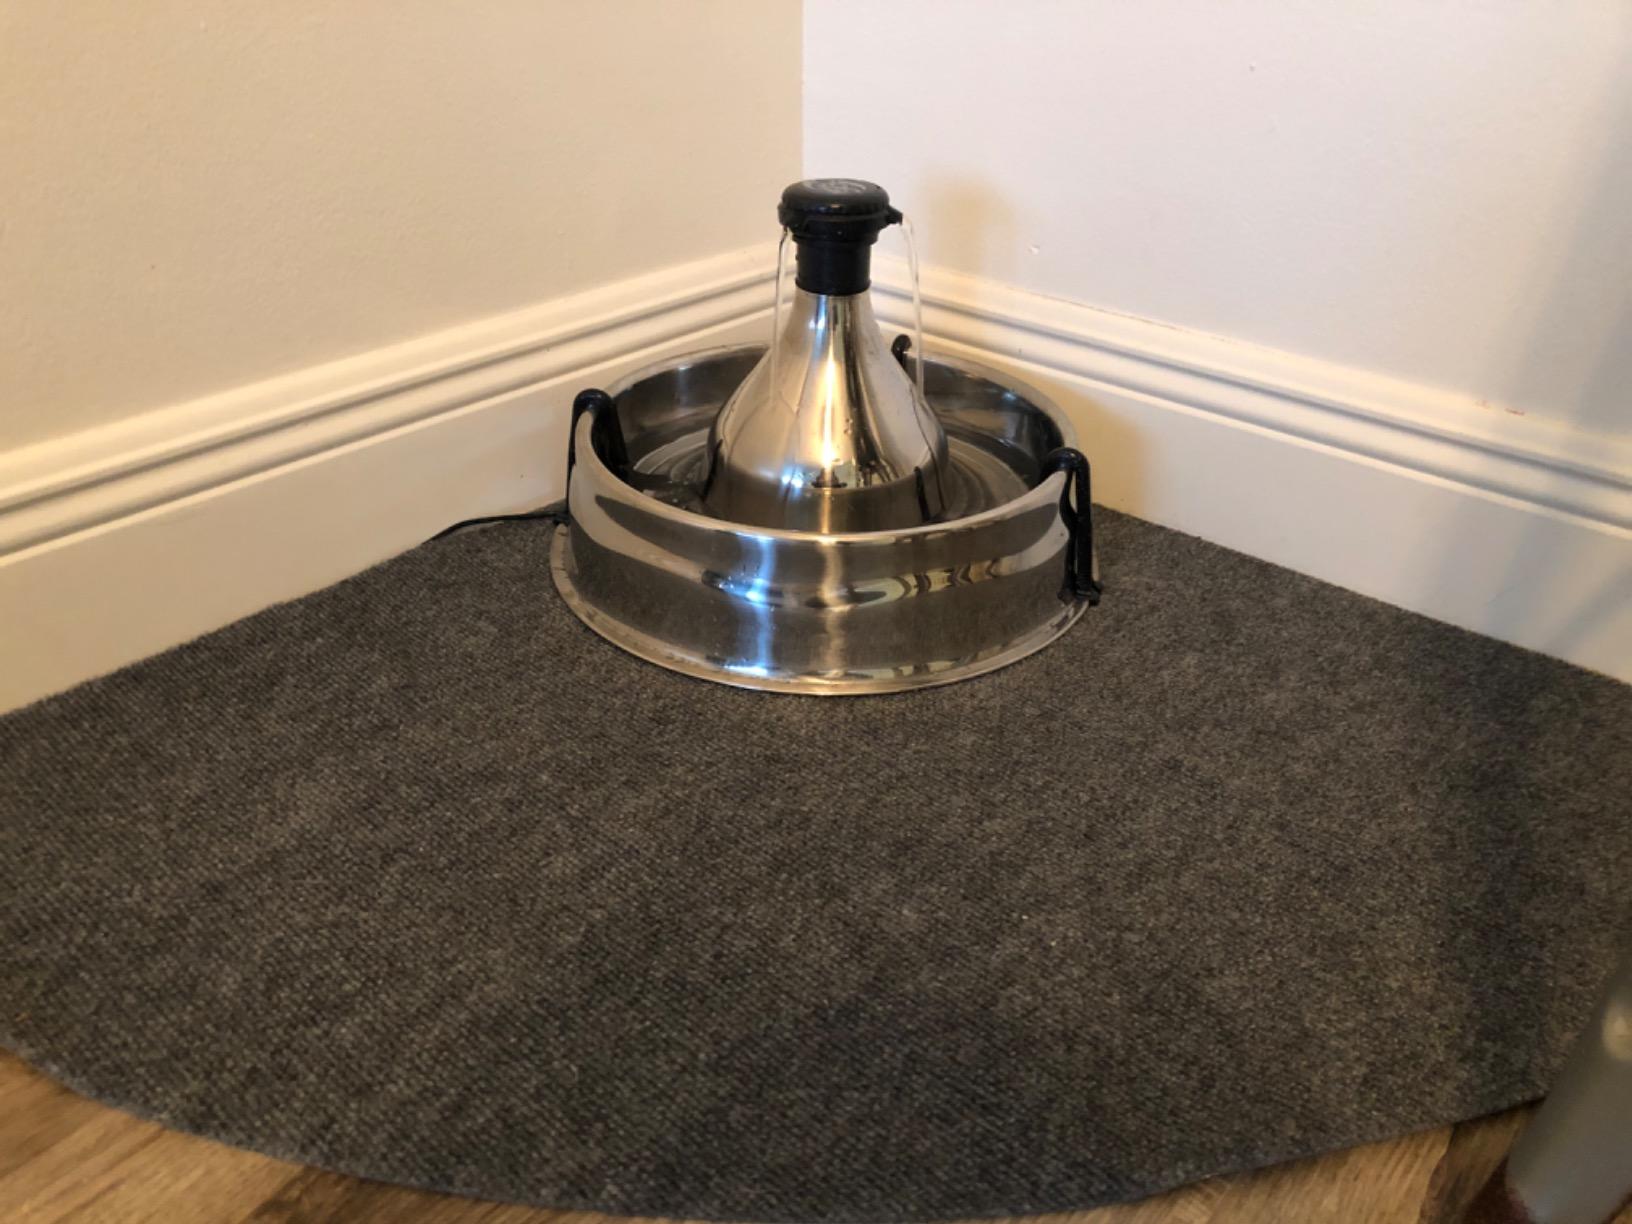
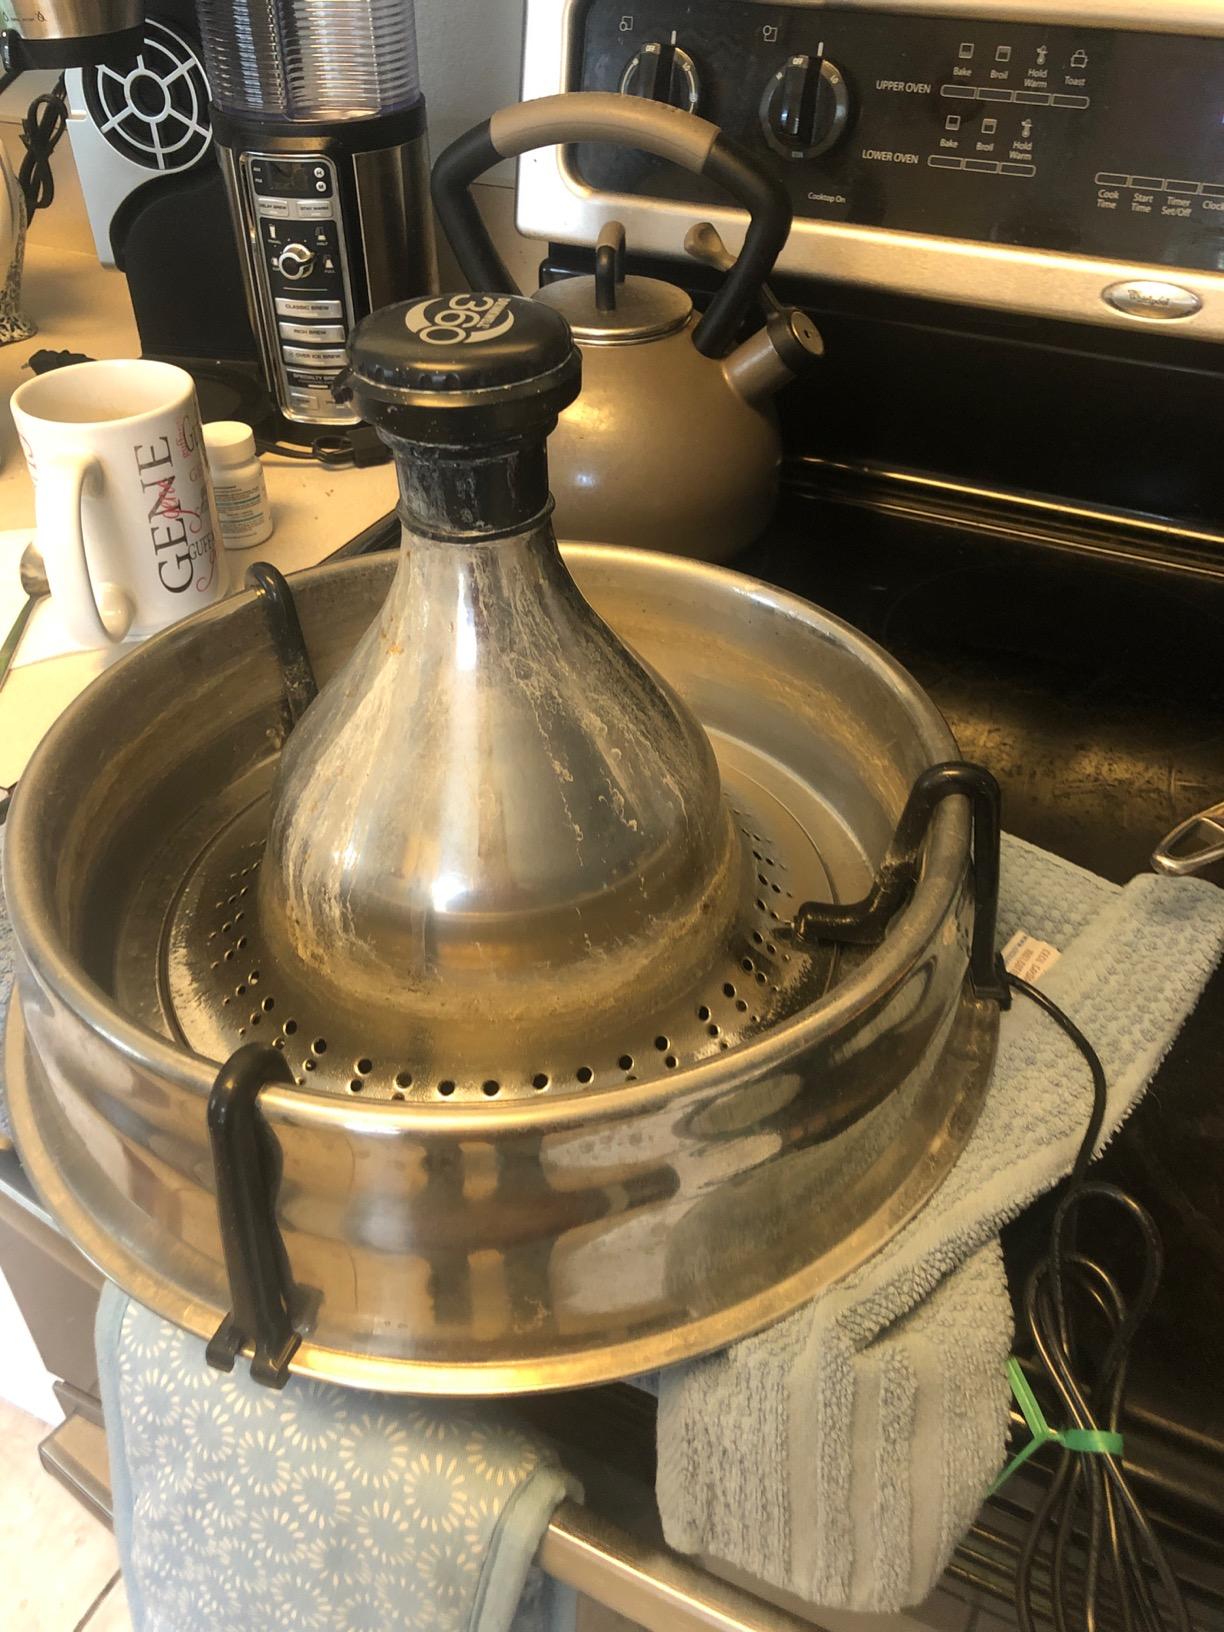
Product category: items_bowl
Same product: yes